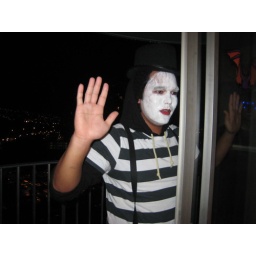
in the glass box